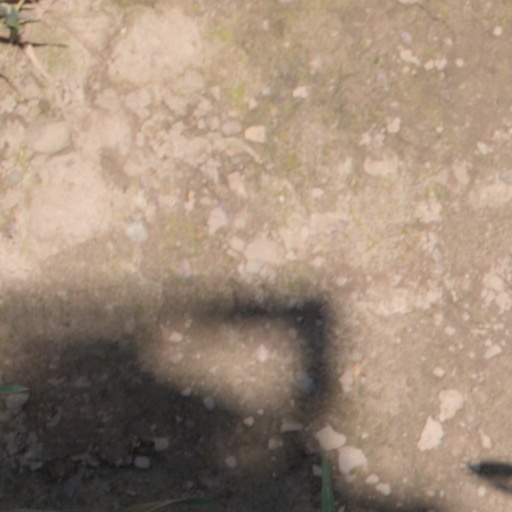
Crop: wheat